Andre Heimgartner

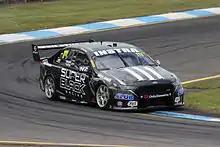
Heimgartner contested the 2015 V8 Supercars Championship for Super Black Racing in a Ford Falcon

In 2014, Heimgartner was selected to race the Super Black Racing wildcard entry at the 2014 Supercheap Auto Bathurst 1000 alongside fellow Kiwi Ant Pedersen. Following this performance the team retained him in the teams' full-time category début the following season. 2015 was a formative year for the new Superblack team and was plagued by performance inconsistencies. A best qualifying position of 3rd and numerous top 10 finishes for the 2015 season.